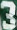
Number: 3